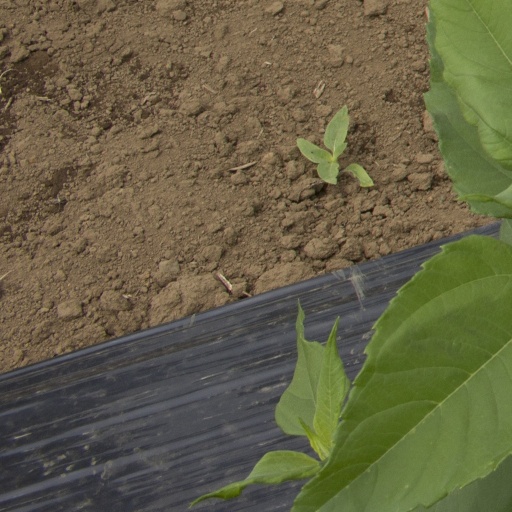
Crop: Jerusalem artichoke